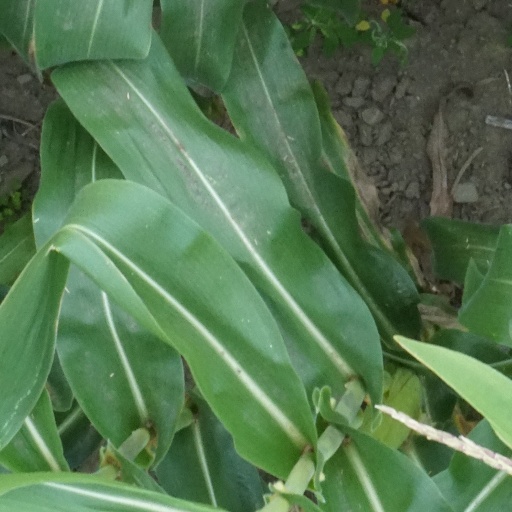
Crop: maize; corn